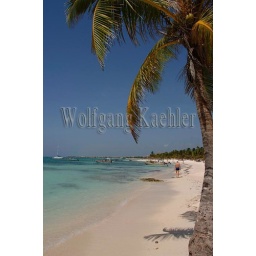
Mexico, yucatan peninsula, near cancun, riviera maya, akumal, white sand beach with coconut palm tree, people